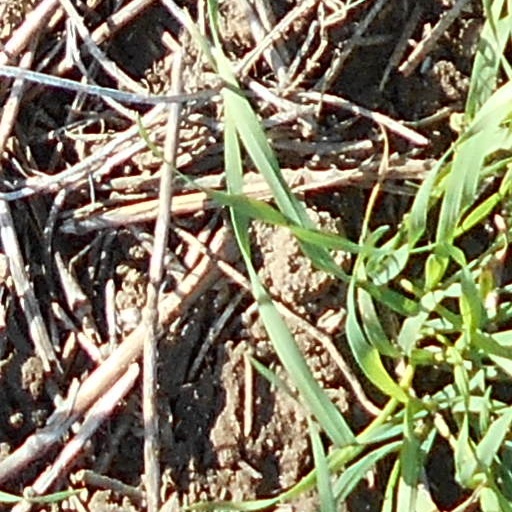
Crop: wheat